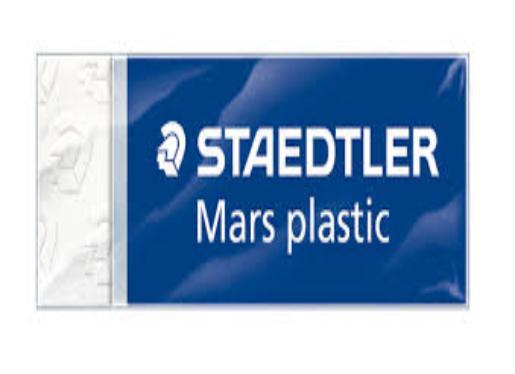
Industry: Necessities